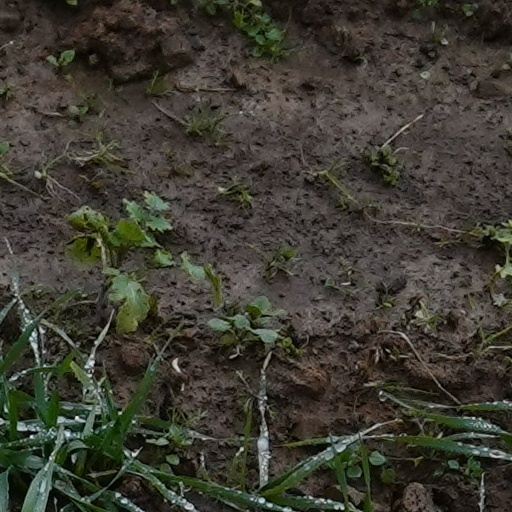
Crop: wheat